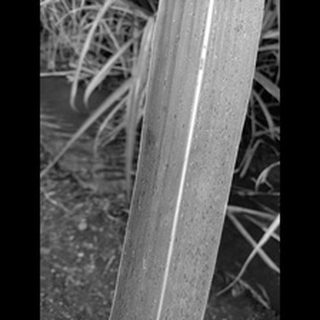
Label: sugarcane_rust